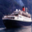
Label: ship